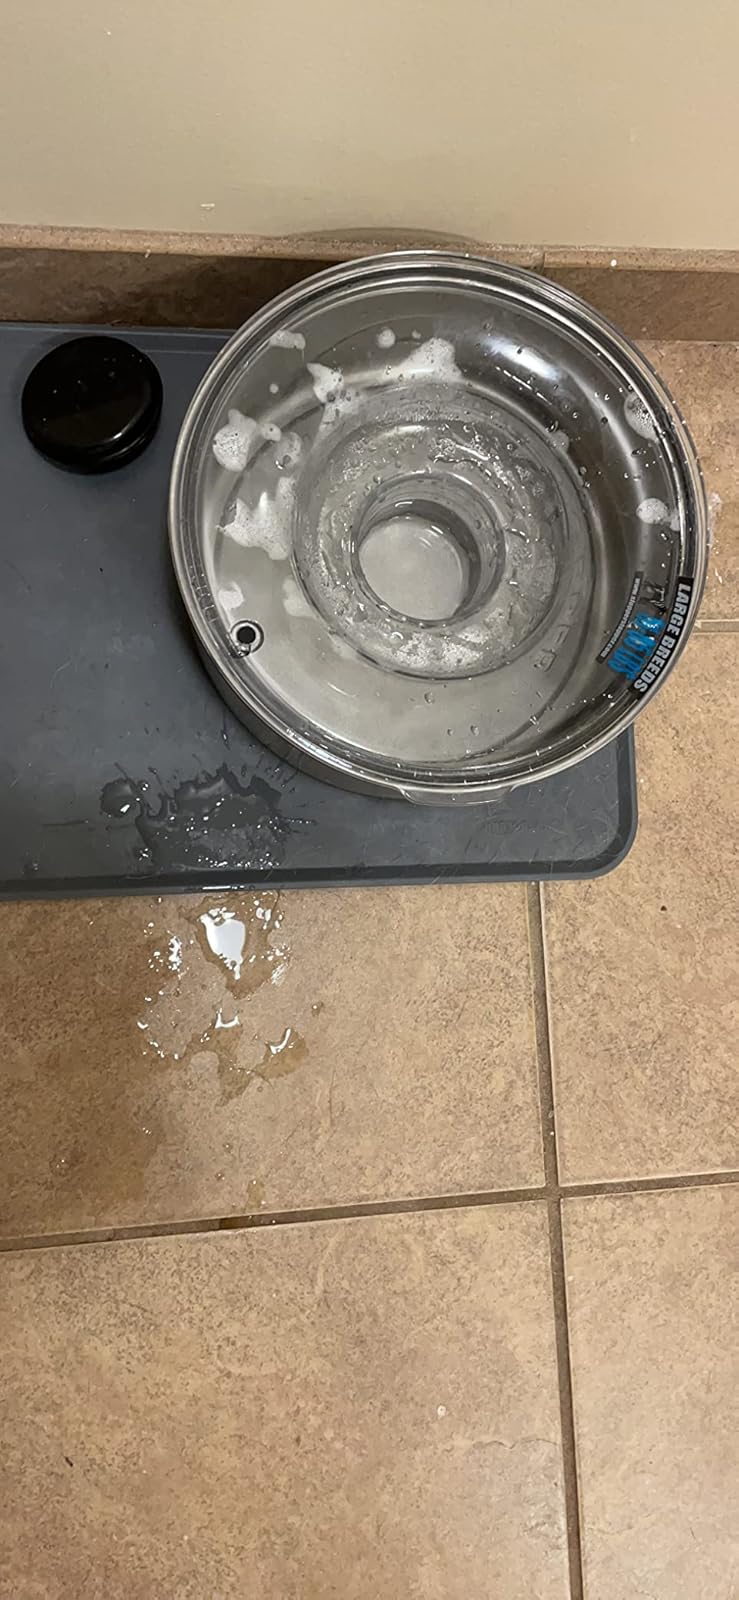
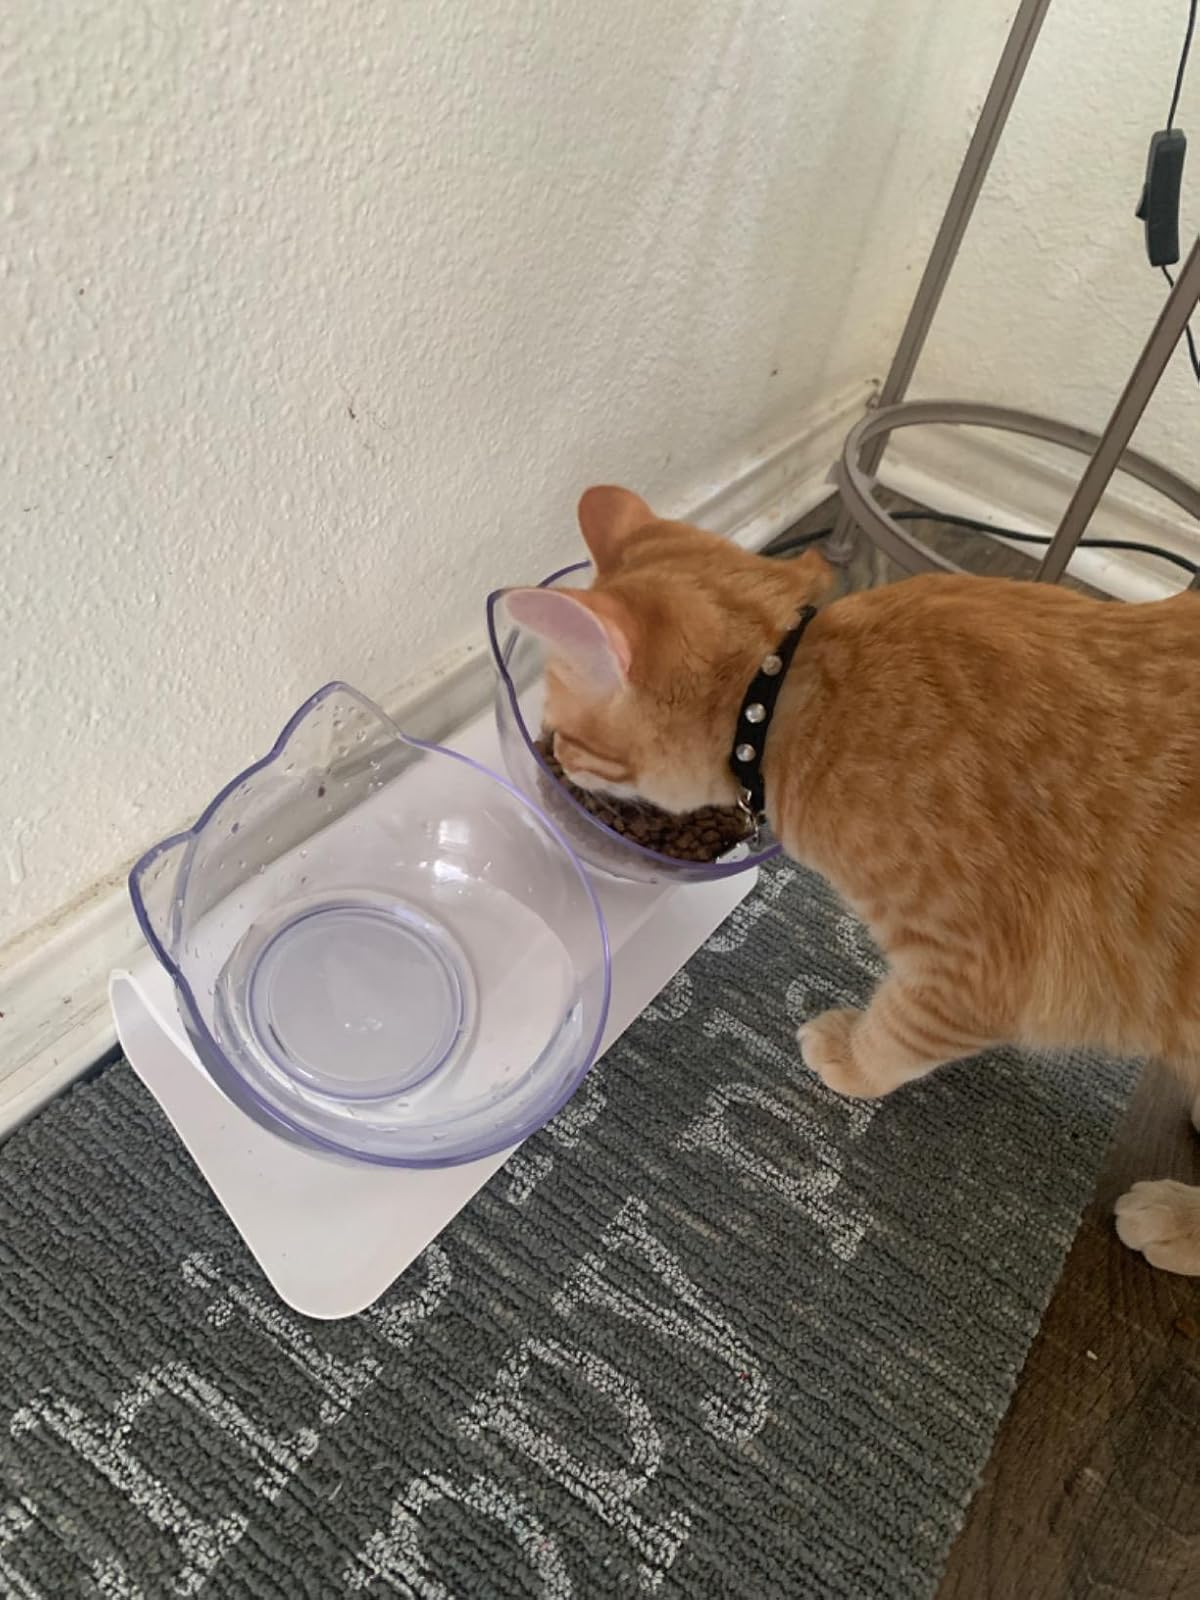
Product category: items_bowl
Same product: no